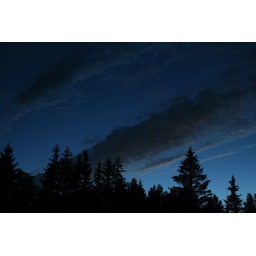
Night sky flying by